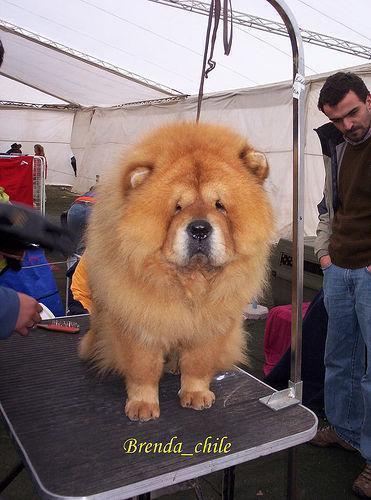
chow